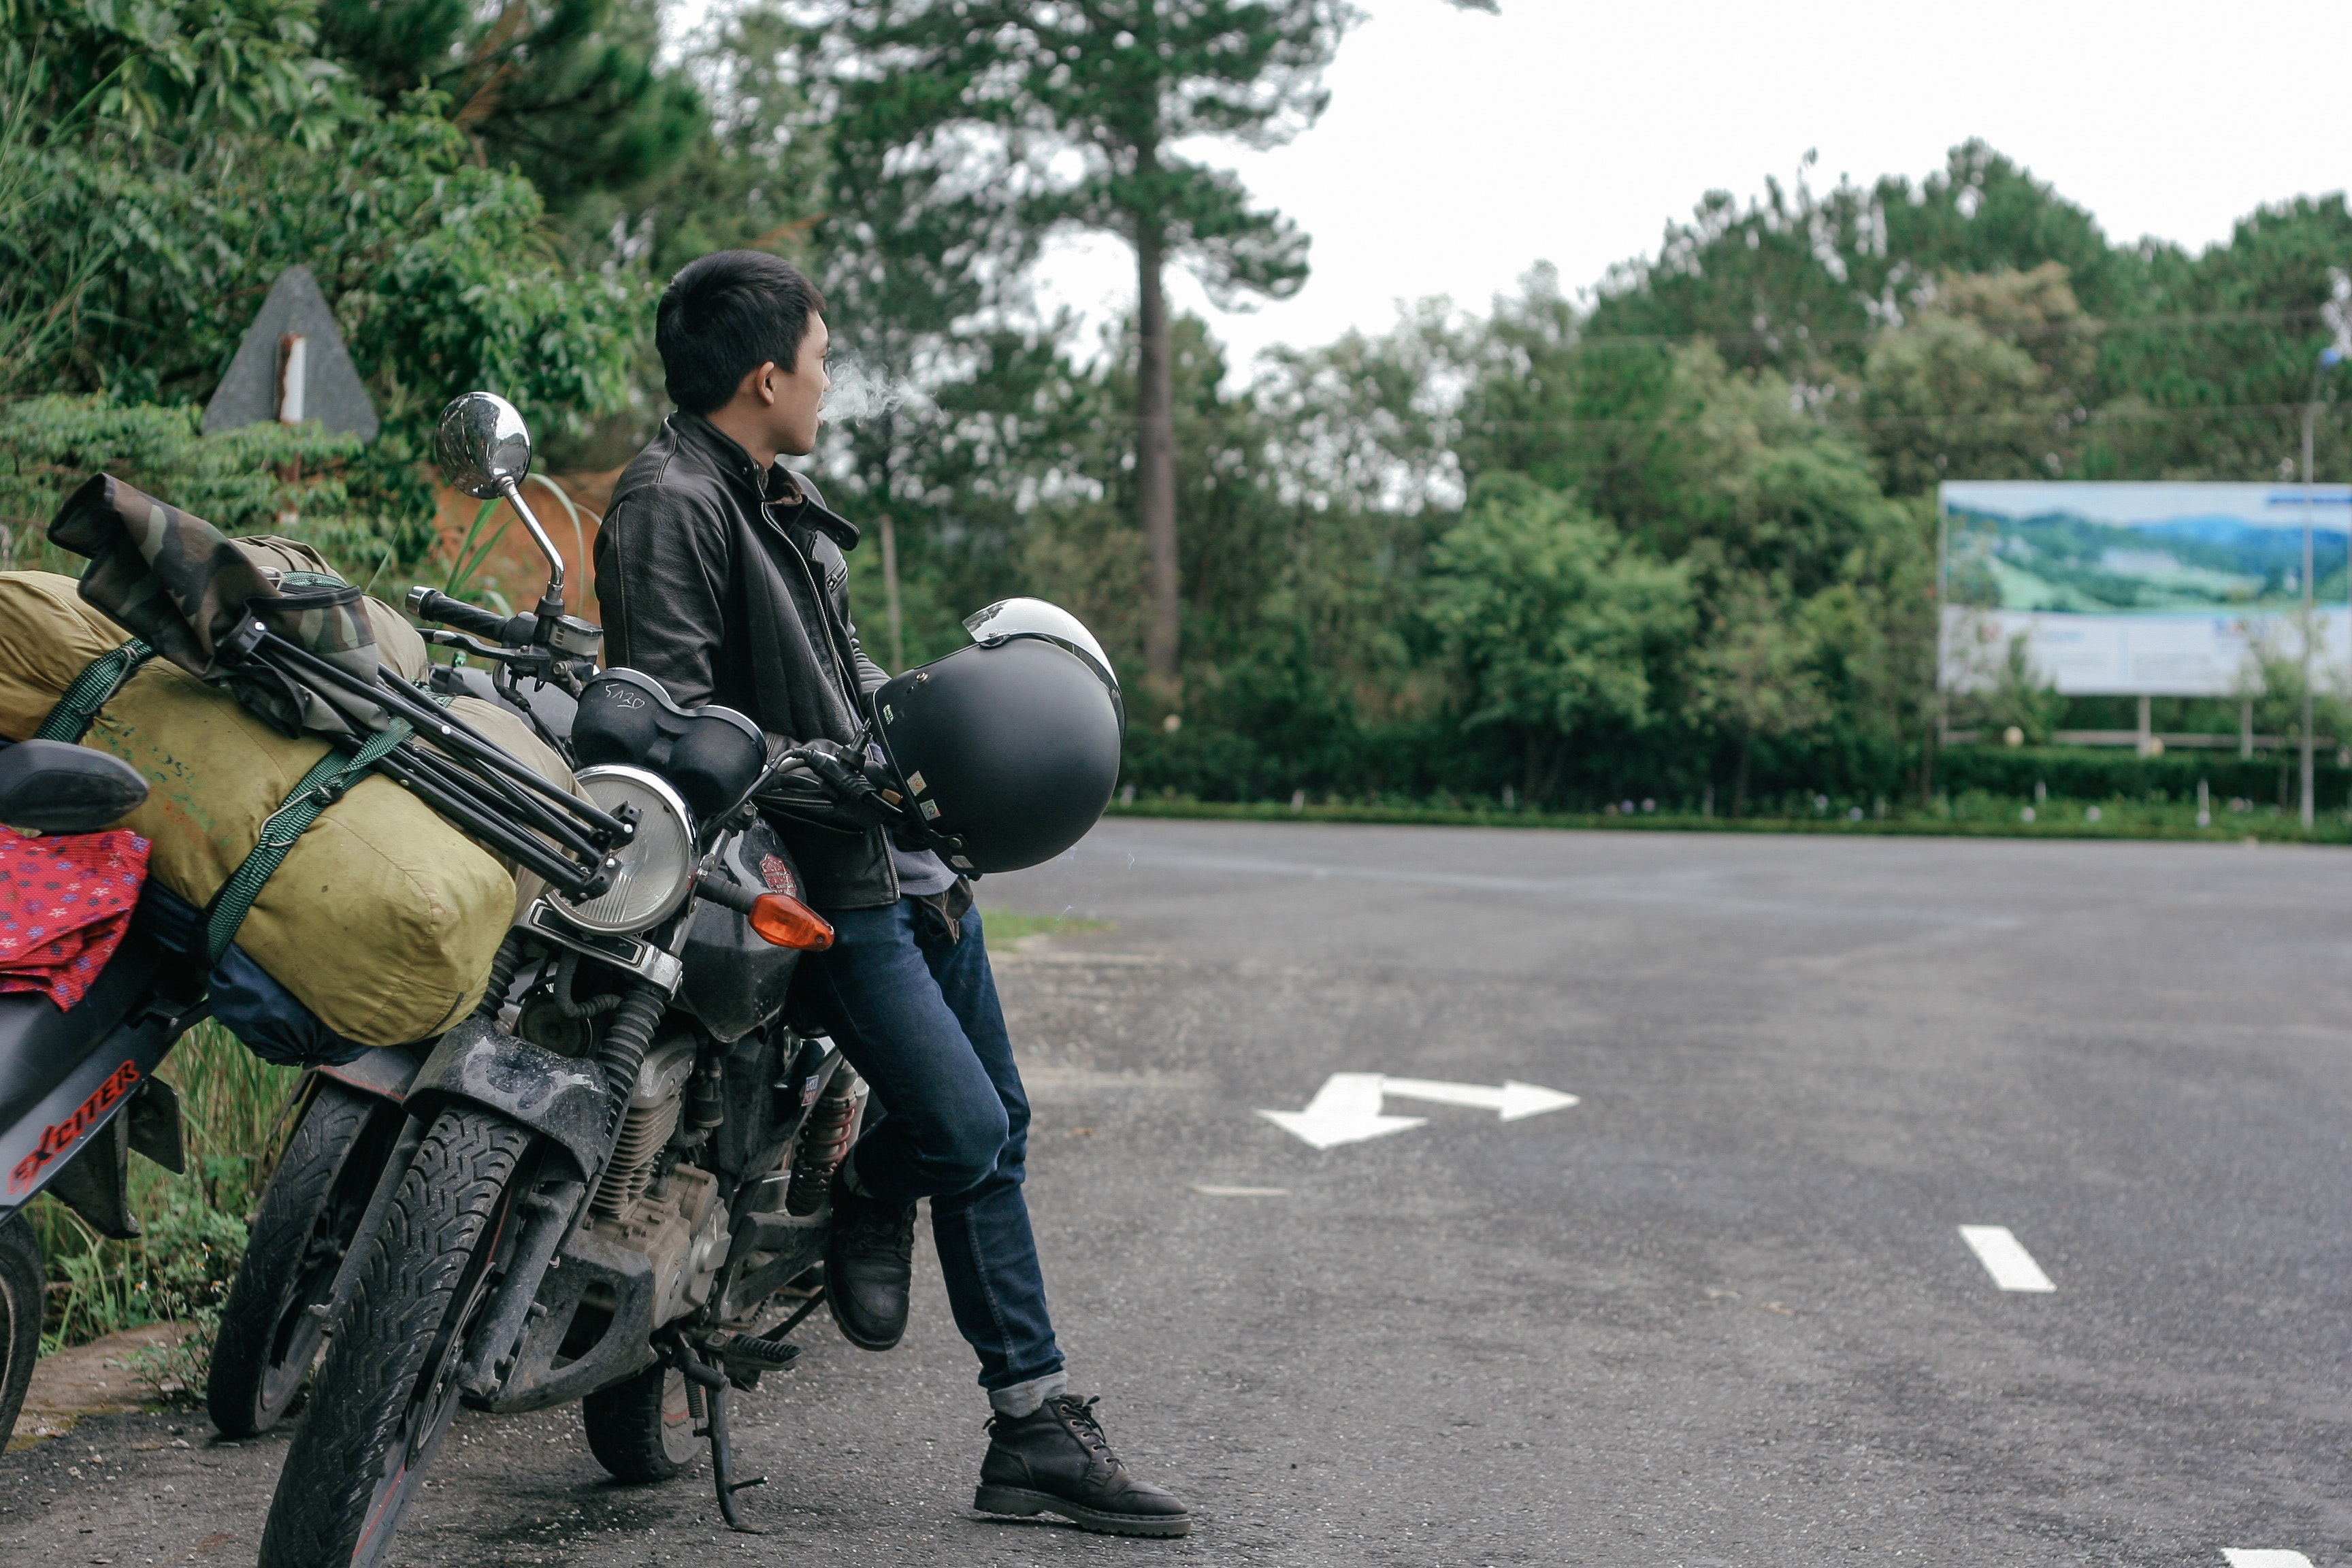
land vehicle, vehicle, motorcycle, motorcycling, mode of transport, car, motor vehicle